Tom Lantos

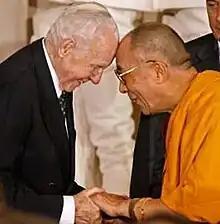

As co-founder of the Congressional Human Rights Caucus in 1983 and as Chairman of the Foreign Affairs Committee, Lantos would "stir the consciousness of world leaders and the public alike", according to Representative Nancy Pelosi. She added: "Wherever there was injustice or oppression, he used his expertise and moral authority to put the United States on the side of justice and human rights". In 2007, in his effort to help the people of China and Tibet, he presented the Dalai Lama with the Congressional Gold Medal.